Culture of Brazil

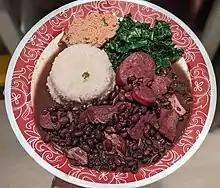
The national dish of Brazil, feijoada, contains black beans cooked with pork, and other meats.

Brazilian cuisine varies greatly by region. This diversity reflects the country's history and mix of indigenous and immigrant cultures. This has created a national cooking style, marked by the preservation of regional differences. Since the imperial period, the feijoada, a Portuguese stew with origins in Ancient Rome, has been the country's national dish. Luís da Câmara Cascudo wrote that, having been revised and adapted in each region of the country, it is no longer just a dish, but has become a complete food.